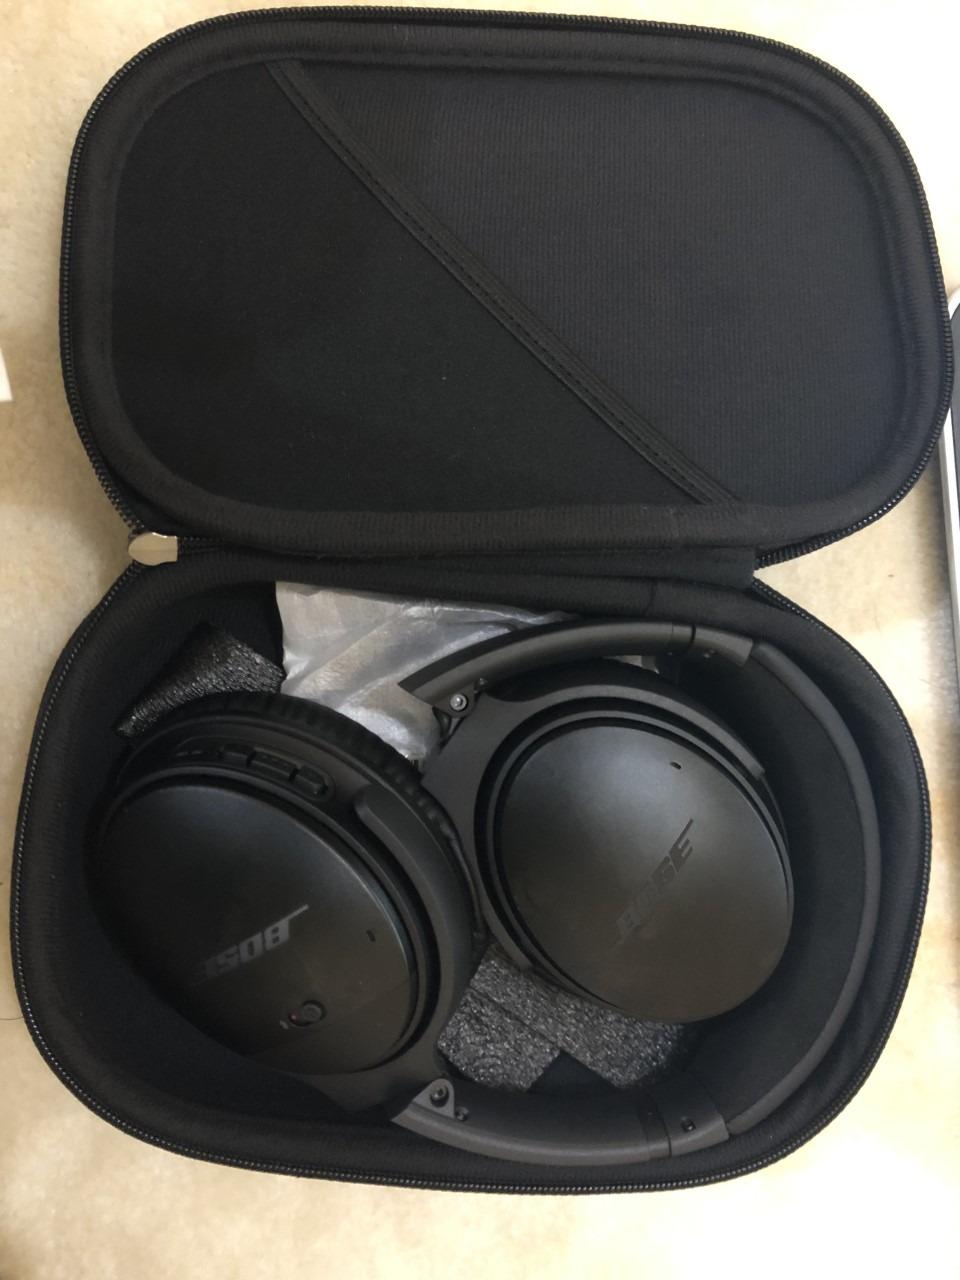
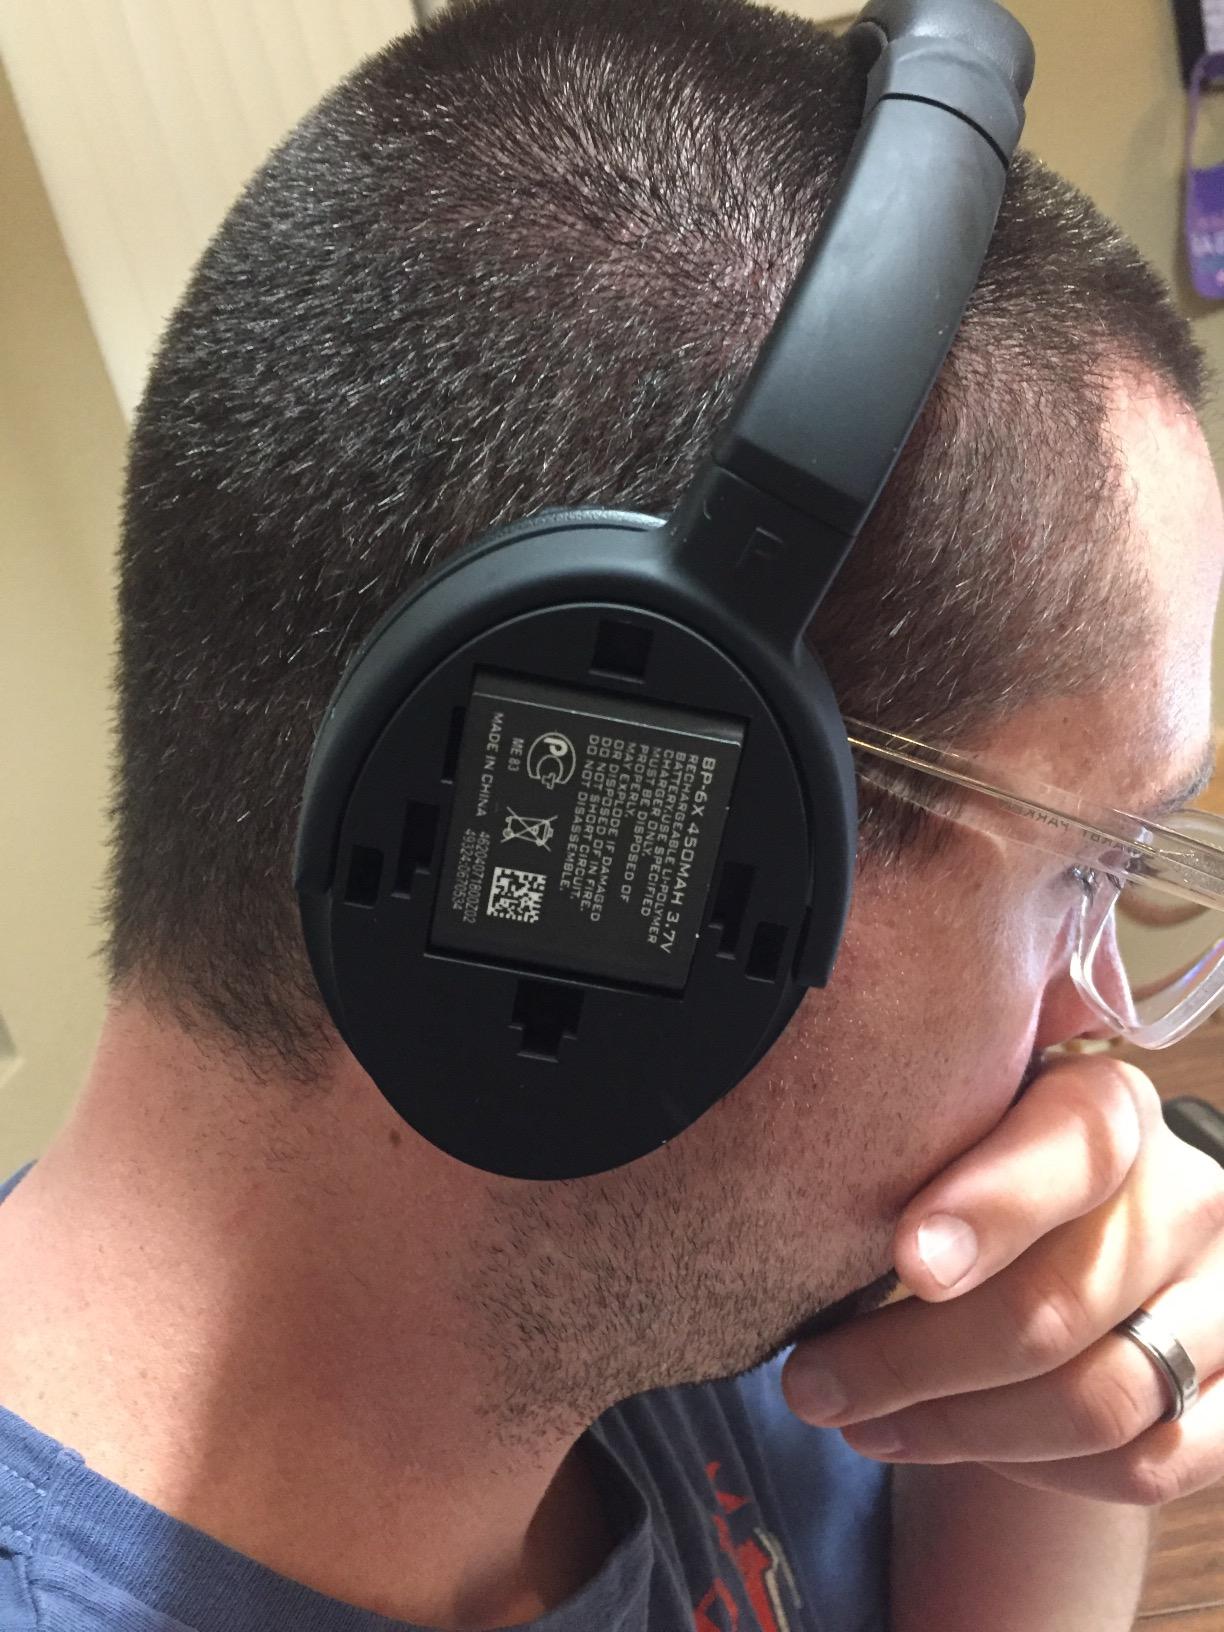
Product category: headphones
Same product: no